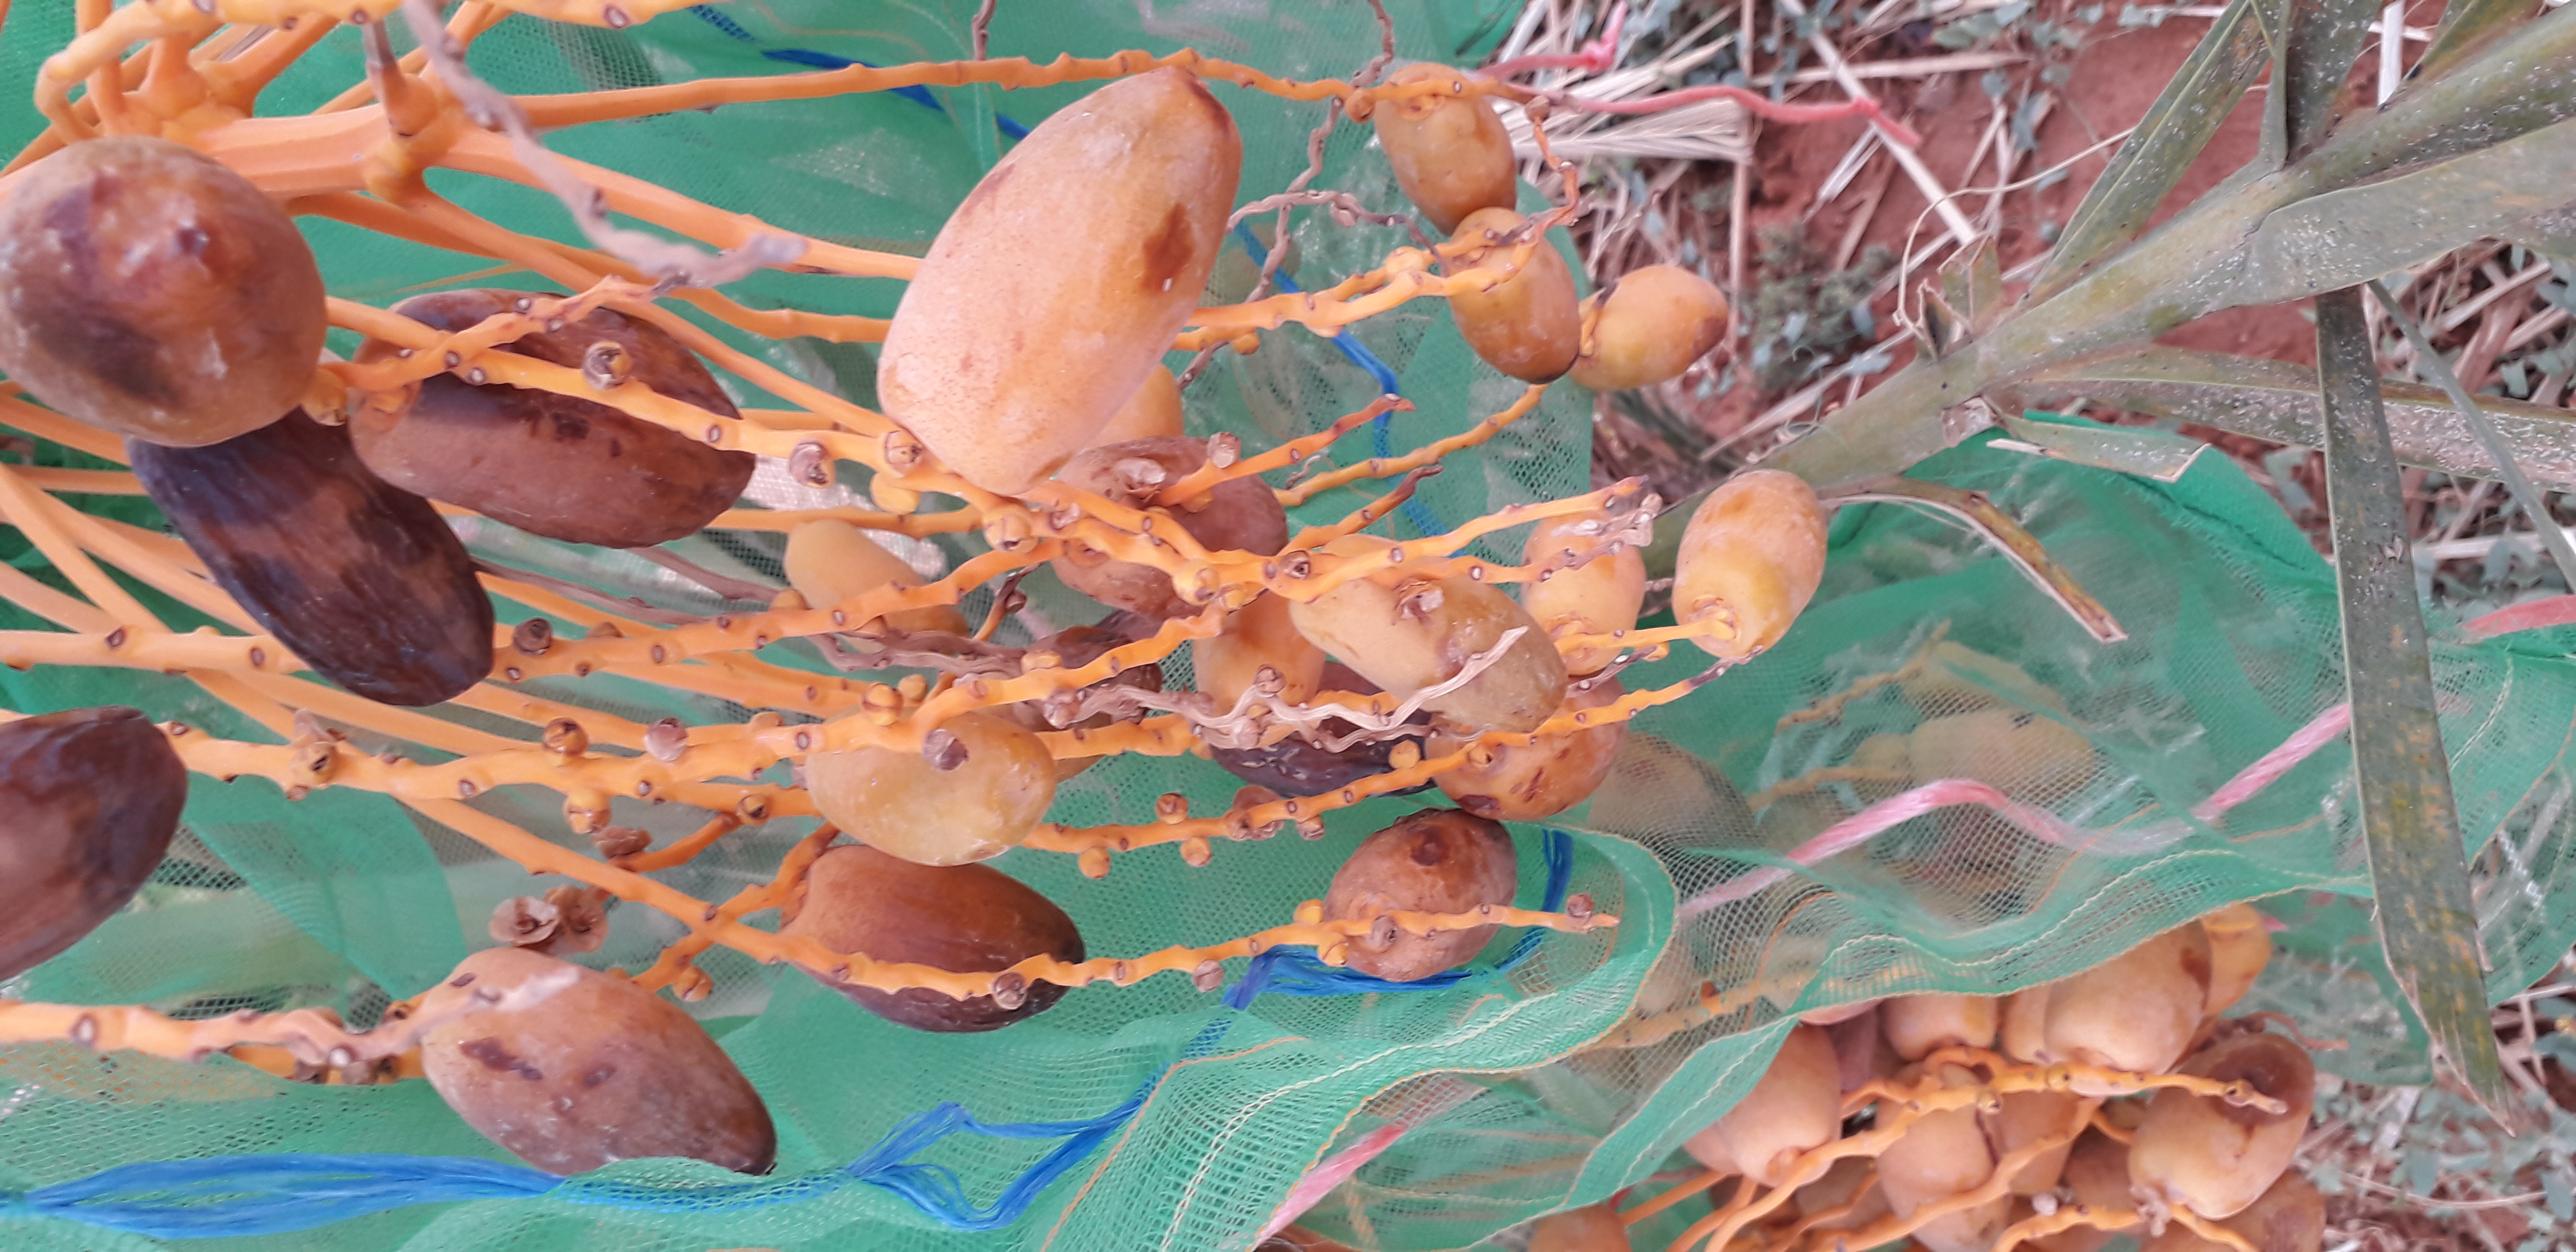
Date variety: Boumajhoul